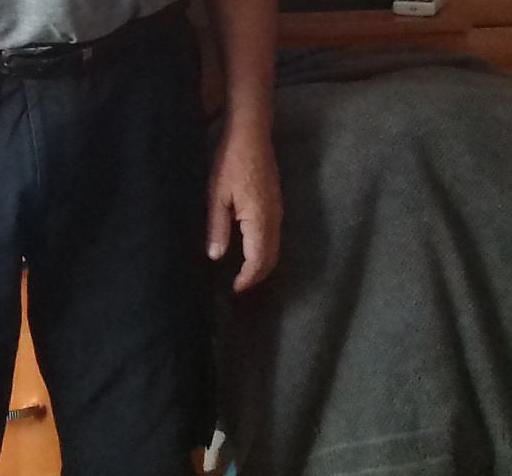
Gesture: no_gesture